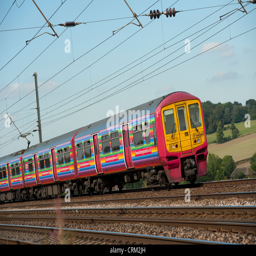
passenger train in special livery speeding through the countryside